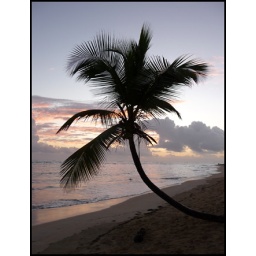
Palm tree and sunrise on a beach in Republica Dominicana.